Massey Lopes

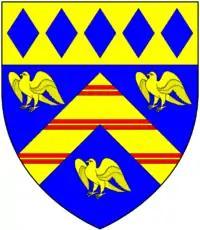
Arms of Lopes: "Azure, a chevron or charged with three bars gemelles gules between three eagles rising of the second on a chief of the second five lozenges of the first"

Sir Lopes Massey Lopes, 3rd Baronet, PC (14 June 1818 – 20 January 1908), known as Massey Franco until 1831, of Maristow in the parish of Tamerton Foliot, Devon, was a British Conservative politician and agriculturalist.